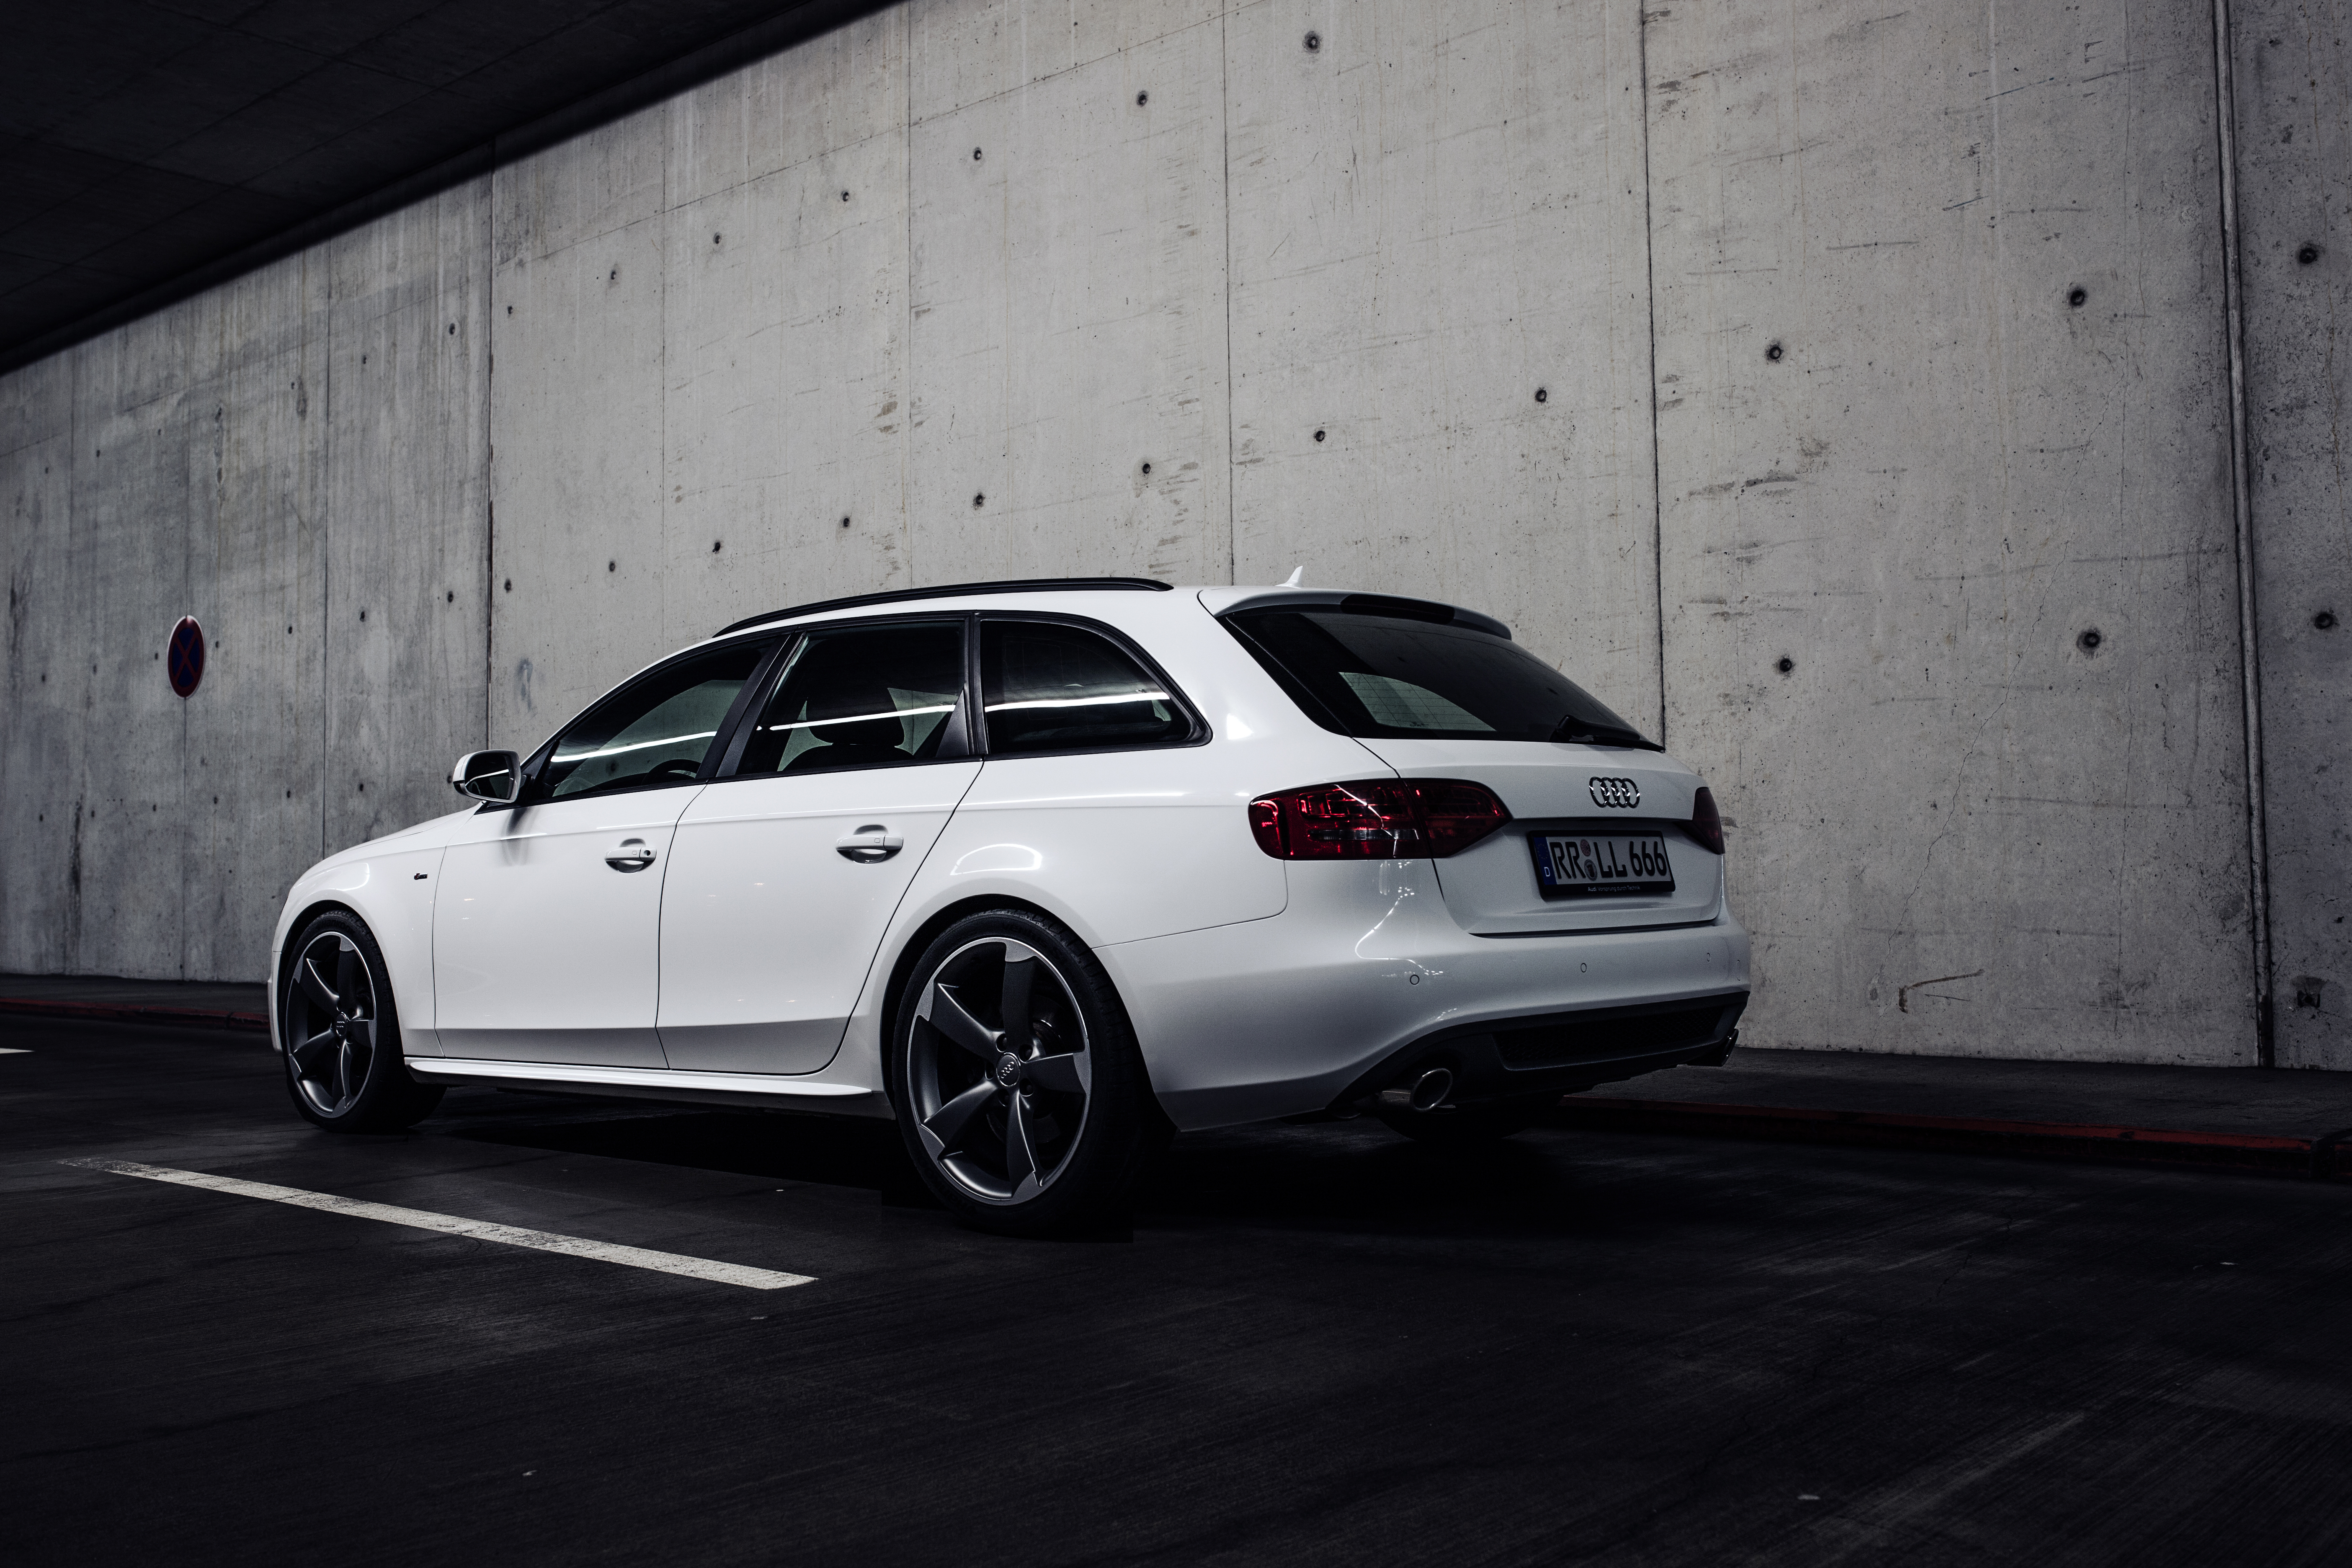
black and white, road, street, car, wheel, automobile, vehicle, automotive, sports car, bumper, rim, sedan, audi, land vehicle, automobile make, automotive exterior, compact car, automotive design, luxury vehicle, family car, executive car, mid size car, audi rs 6, audi rs 4